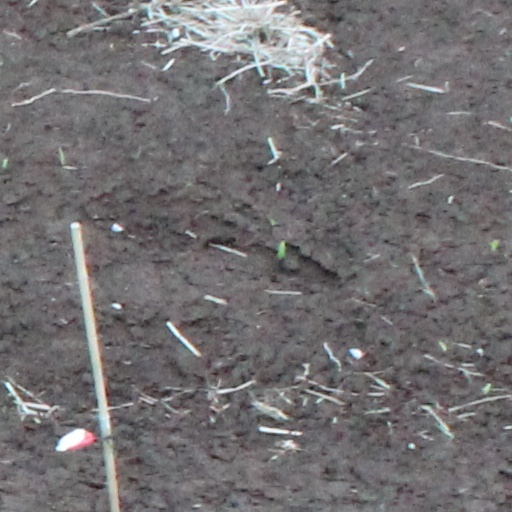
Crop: wheat